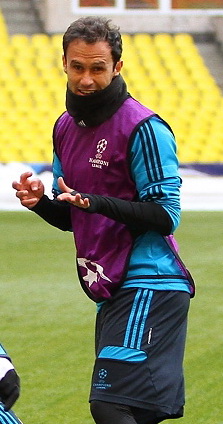
รีการ์ดู การ์วัลยู

| playername= รีการ์ดู การ์วัลยู
| image = Ricardo Carvalho.jpg
| fullname = รีการ์ดู อัลแบร์ตู ซิลไวรา ดี การ์วัลยู
| birth_date = Carvalho's Profile, Chelsea FC, accessed 7 October 2009.
| birth_place = อามารังตี, ประเทศโปรตุเกส
| currentclub = ออแล็งปิกเดอมาร์แซย์(​ผู้ช่วยผู้จัดการทีม)​
| position = กองหลัง
| youthclubs1 = สโมสรฟุตบอลอามารังตี|อามารังตี
| years1 = 1997–2004 |clubs1 = สโมสรฟุตบอลโปร์ตู|โปร์ตู |caps1 = 73 |goals1 = 3
| years2 = 1998–1999 |clubs2 = → สโมสรฟุตบอลแลซา|แลซา (ยืมตัว) |caps2 = 22 |goals2 = 1
| years3 = 1999–2000 |clubs3 = → สโมสรฟุตบอลวีตอเรีย|วีตอเรียดีซีตูบัล (ยืมตัว) |caps3 = 25 |goals3 = 2
| years4 = 2000–2001 |clubs4 = → สโมสรฟุตบอลอัลแวร์กา|อัลแวร์กา (ยืมตัว) |caps4 = 29 |goals4 = 1
| years5 = 2004–2010 |clubs5 = สโมสรฟุตบอลเชลซี|เชลซี |caps5 = 135 |goals5 = 7
| years6 = 2010–2013 |clubs6 = สโมสรฟุตบอลเรอัลมาดริด|เรอัลมาดริด |caps6 = 50 |goals6 = 3
| years7 = 2013–2017 |clubs7 = อาซอซียาซียงสปอร์ตีฟว์เดอมอนาโก|อาแอ็ส มอนาโก |caps7 = 95 |goals7 = 2
| years8 = 2017 |clubs8 =สโมสรฟุตบอลเซี่ยงไฮ้ เอสไอพีจี|เซี่ยงไฮ้ เอสไอพีจี |caps8= 4 |goals8 = 0
| nationalyears1 = 1998–1999|nationalteam1=ฟุตบอลทีมชาติโปรตุเกส ชุดอายุไม่เกิน 21 ปี|โปรตุเกส ชุดอายุไม่เกิน 21 ปี|nationalcaps1 = 14|nationalgoals1 = 1
| nationalyears2 = 2003–2016|nationalteam2=ฟุตบอลทีมชาติโปรตุเกส|โปรตุเกส |nationalcaps2 = 89|nationalgoals2 = 5
| manageryears1 = 2019–
| managerclubs1 = ออแล็งปิกเดอมาร์แซย์ (ผู้ช่วยผู้จัดการทีม)
| medaltemplates = medal|Country|
รีการ์ดู อัลแบร์ตู ซิลไวรา ดี การ์วัลยู () เป็นอดีตนักฟุตบอลชาวโปรตุเกส ปัจจุบันเป็นผู้ช่วยผู้จัดการทีมให้กับออแล็งปิกเดอมาร์แซย์​ ในลีกเอิง
==ประวัติ==
รีการ์ดู การ์วัลยู เกิดวันที่ 18 พฤษภาคม ค.ศ. 1978 มีส่วนสูงประมาณ 181 เซนติเมตร น้ำหนัก 78 กิโลกรัม
เริ่มต้นการค้าแข้งกับทีมสโมสรแลซา ก่อนจะเป็นนักเตะดาวรุ่งในการย้ายมาอยู่กับสโมสรโปร์ตู แต่ก็ยังไม่สามารถยึดตำแหน่งตัวจริงได้ จึงย้ายไปสะสมประสบการณ์กับทีมวีตอเรียดีซีตูบัลและอัลแวร์กาในแบบยืมตัว
1997/2004 เอฟซี ปอร์โต (ยืมตัวไปเล่นที่ เลกา ปี 1997-1998, วิคตอเรีย เซตูบัล ปี 1999-2000 และ อัลเวอร์กา ปี 2000-2001)
2001/2002
ถึงแม้ยังเป็นดาวรุ่ง ก็ยังมีโอกาสได้ลงเล่นในยูฟ่าแชมเปียนส์ลีก ถึง 9 นัด
2002/2003
ด้วยการเข้ามาคุมทีมของโชเซ มูรีนโย และประสบการณ์ที่มากขึ้น การ์วัลยูมีโอกาสได้ลงเล่นในลีกโปรตุเกส 10 นัดทำได้ 1 ประตู และลงสนามในเกมยูฟ่าแชมเปียนส์ลีก 5 นัด
2003/2004
โอกาสก็มาถึงเมื่อชอร์ชี กอชตา ถูกสโมสรฟุตบอลชาร์ลตันแอทเลติก|ชาร์ลตันแอทเลติกยืมตัว และเขาก็ไม่ปล่อยโอกาสให้หลุดมือ เขาโชว์ฟอร์มได้อย่างยอดเยี่ยม ด้วยความสามารถในการยืนตำแหน่งปราการหลังตัวกลาง และด้วยทักษะการเล่นบอลได้ทั้งสองเท้า การใช้ศีรษะ และในการอ่านเกมอย่างแม่นยำ ฤดูกาลนี้จึงเป็นฤดูกาลหนึ่งที่สุดยอด เพราะการ์วัลยูได้แชมป์ยูฟ่าแชมเปี้ยนลีกกับโปร์ตู ซึ่งเขาได้ลงเล่นทุกนัดในเกมยูฟ่าแชมเปี้ยนลีก และทำได้ 1 ประตู
การ์วัลยูติดทีมชาติโปรตุเกส เข้าร่วมการแข่งขันฟุตบอลชิงแชมป์แห่งชาติยุโรป 2004 โดยโปรตุเกสเป็นเจ้าภาพ เขาได้ลงสนามแทนฟอร์นานโด คูโต ที่ทำพลาดในเกมนัดเปิดสนามพ่ายแพ้ต่อกรีซ และก็ไม่ทำให้ผิดหวังด้วยการช่วยทีมโปรตุเกส เข้าถึงรอบชิงชนะเลิศ และยังได้รับเลือกติดทีม Uefa's All-Star อีกด้วย
2004/2005
ฤดูกาลนี้การ์วัลยูได้ตกลงย้ายจากโปร์ตูมาอยู่สโมสรฟุตบอลเชลซี|เชลซีด้วยค่าตัว 19.85 ล้านปอนด์ จากการดึงตัวของโชเซ มูรีนโย ผู้จัดการทีมเชลซีคนใหม่ เจ้านายเก่า ที่คว้าแชมป์ลีกโปรตุเกสและแชมป์ยูฟ่ามาด้วยกัน ซึ่งก็ไม่ได้ทำให้ทีมผิดหวัง เขาพาทีมขึ้นคว้าแชมป์ลีกสูงสุดของอังกฤษและทะลุไปถึงรอบ 4 ทีมสุดท้ายของแชมเปียนลีก แต่ก็พ่ายกับลิเวอร์พูลซึ่งเป็นแชมป์ของแชมเปี้ยนลีกในเวลาต่อมาไปด้วยประตูคาใจของแฟนเชลซีทั่วโลก นอกจากนี้ยังพาทีมได้แชมป์ลีกคัพอีกด้วย โดยในฤดูกาลนี้เขาลงเล่นทั้งสิ้นในลีก 22 (3) นัด ทำได้ 1 ประตู เอฟเอคัพ 4 นัด ลีกคัพ 3 นัด และในยูฟ่าแชมเปียนส์ลีก 10 นัด
2005/2006 เขายังโชว์ฟอร์มได้ดีอย่างสม่ำเสมอ พาเชลซีได้แชมป์พรีเมียร์ลีกอีกสมัย ด้วยการลงเล่นในลีก 22 (นัด) ทำได้ 1 ประตู
2007/2008 ในฤดูกาลนี้ ลงเล่นในลีก 21 นัด ยิงได้ 1 ประตู ในยูโร 2008 เป็นปีที่ไม่น่าจดจำเหมือน 4 ปีก่อน จากการตกรอบ 8 ทีมสุดท้ายที่แพ้ต่อเยอรมนี
2008/2009 เขาโชคร้ายที่บาดเจ็บรบกวนบ่อย
2010/2013 ได้ค้าแข้งให้กับ real madrid
2014/2017 ได้ย้ายไปค้าแข้ง อาซอซียาซียงสปอร์ตีฟว์เดอมอนาโก|อาแอ็ส มอนาโก
2017 ได้ย้ายไปค้าแข้ง สโมสรฟุตบอลเซี่ยงไฮ้ เอสไอพีจี|เซี่ยงไฮ้ เอสไอพีจี
2019–ปัจจุบัน เป็นผู้ช่วยผู้จัดการทีม ออแล็งปิกเดอมาร์แซย์​ ในลีกเอิง
==เกียรติประวัติ==
* แชมป์ลีก โปรตุเกตุ ฤดูกาล 2003-2004
* แชมป์ยูฟ่าแชมเปียนส์ลีก ฤดูกาล 2003-2004
* แชมป์พรีเมียร์ลีกอังกฤษ ฤดูกาล 2004-2005, 2005-2006, 2009-2010
* แชมป์เอฟเอคัพ ฤดูกาล 2007
* แชมป์ลีกคัพ ฤดูกาล 2005, 2007
* ฟุตบอลทีมชาติโปรตุเกส|ทีมชาติโปรตุเกส: ฟุตบอลชิงแชมป์แห่งชาติยุโรป 2016
== อ้างอิง ==
หมวดหมู่:นักฟุตบอลชาวโปรตุเกส
หมวดหมู่:ผู้เล่นสโมสรฟุตบอลเชลซี
หมวดหมู่:ผู้เล่นในฟุตบอลโลก 2006
หมวดหมู่:ผู้เล่นในฟุตบอลโลก 2010
หมวดหมู่:ผู้เล่นในพรีเมียร์ลีก
หมวดหมู่:ผู้เล่นในลาลิกา
หมวดหมู่:ผู้เล่นในลีกเอิง
หมวดหมู่:ผู้เล่นสโมสรฟุตบอลเรอัลมาดริด
หมวดหมู่:ผู้เล่นในฟุตบอลชิงแชมป์แห่งชาติยุโรป 2008
หมวดหมู่:ผู้เล่นสโมสรฟุตบอลโปร์ตู
หมวดหมู่:ผู้เล่นในฟุตบอลชิงแชมป์แห่งชาติยุโรป 2004
หมวดหมู่:บุคคลจากเขตโปร์ตู
หมวดหมู่:กองหลังฟุตบอล
หมวดหมู่:ผู้เล่นในชุดชนะเลิศฟุตบอลชิงแชมป์แห่งชาติยุโรป